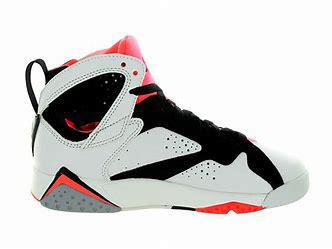
Brand: Jordan
Model: 7 Retro